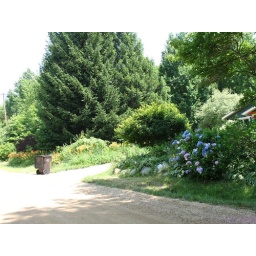
Flowers in the yards along the gravel road leading from Kennedy Anne's house to the beach